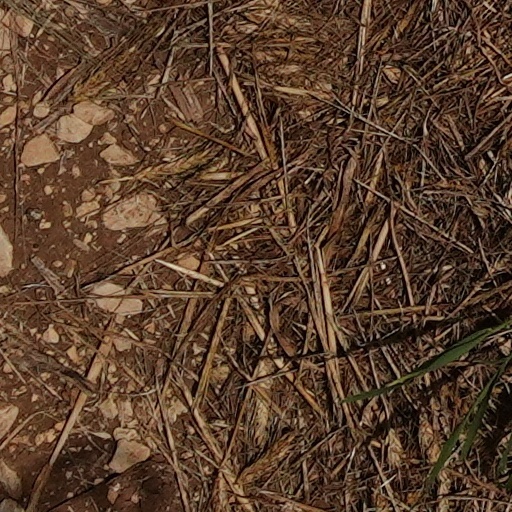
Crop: wheat